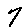
Label: 7